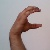
The image shows a hand gesture representing the letter 'C' in Indian Sign Language.